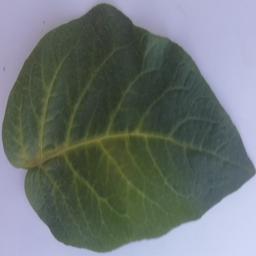
Label: Potato___Healthy